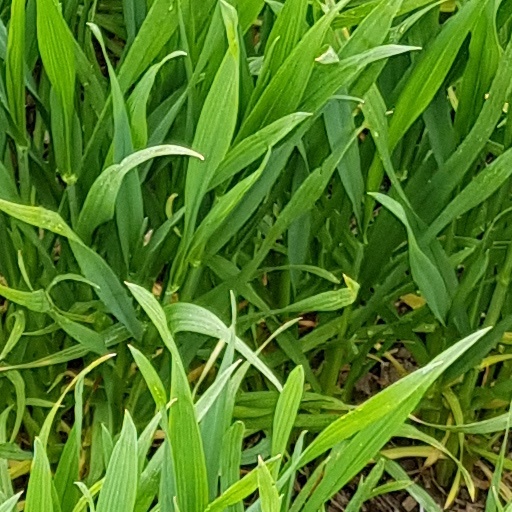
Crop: wheat